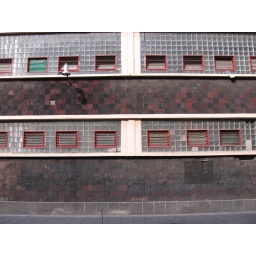
Red volcanic tezontle stone is a typical building material in Mexico City.